Lutici

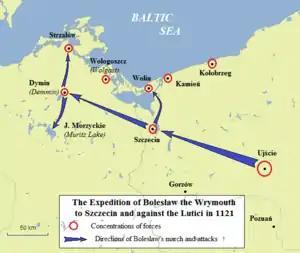
The expedition of Bolesław III Wrymouth, Duke of Poland, to Szczecin and east of the Oder to subjugate the Slavic Lutici, in 1121.

In 1110, upon getting news of the defeat of the Holy Roman Emperor Henry V in the German-Polish War of 1109 the Dołężanie and the Redarians rebelled against German authority. The uprising was quelled by Lothair of Supplinburg, who had recently been made Duke of Saxony by Henry. However, Lothair and Henry became engaged in a struggle of their own. When in 1115 Lothair defeated Henry in the Battle of Welfesholz, the emperor's influence in Saxony and the Wendish territories had virtually disappeared. On the other hand, Lothair then followed an expansionist policy himself. Among the tribes he campaigned against, regardless of whether they were within the Obodrite sphere of interest, were also the Kessini, whose prince Dumar was subdued, along with his sons, in 1114. This campaign was supported by the (nominal) margrave of the Northern March, whose army included 300 Circipanian cavalry. Several subsequent campaigns of Lothair into the Lutician areas followed between 1115 and 1127.